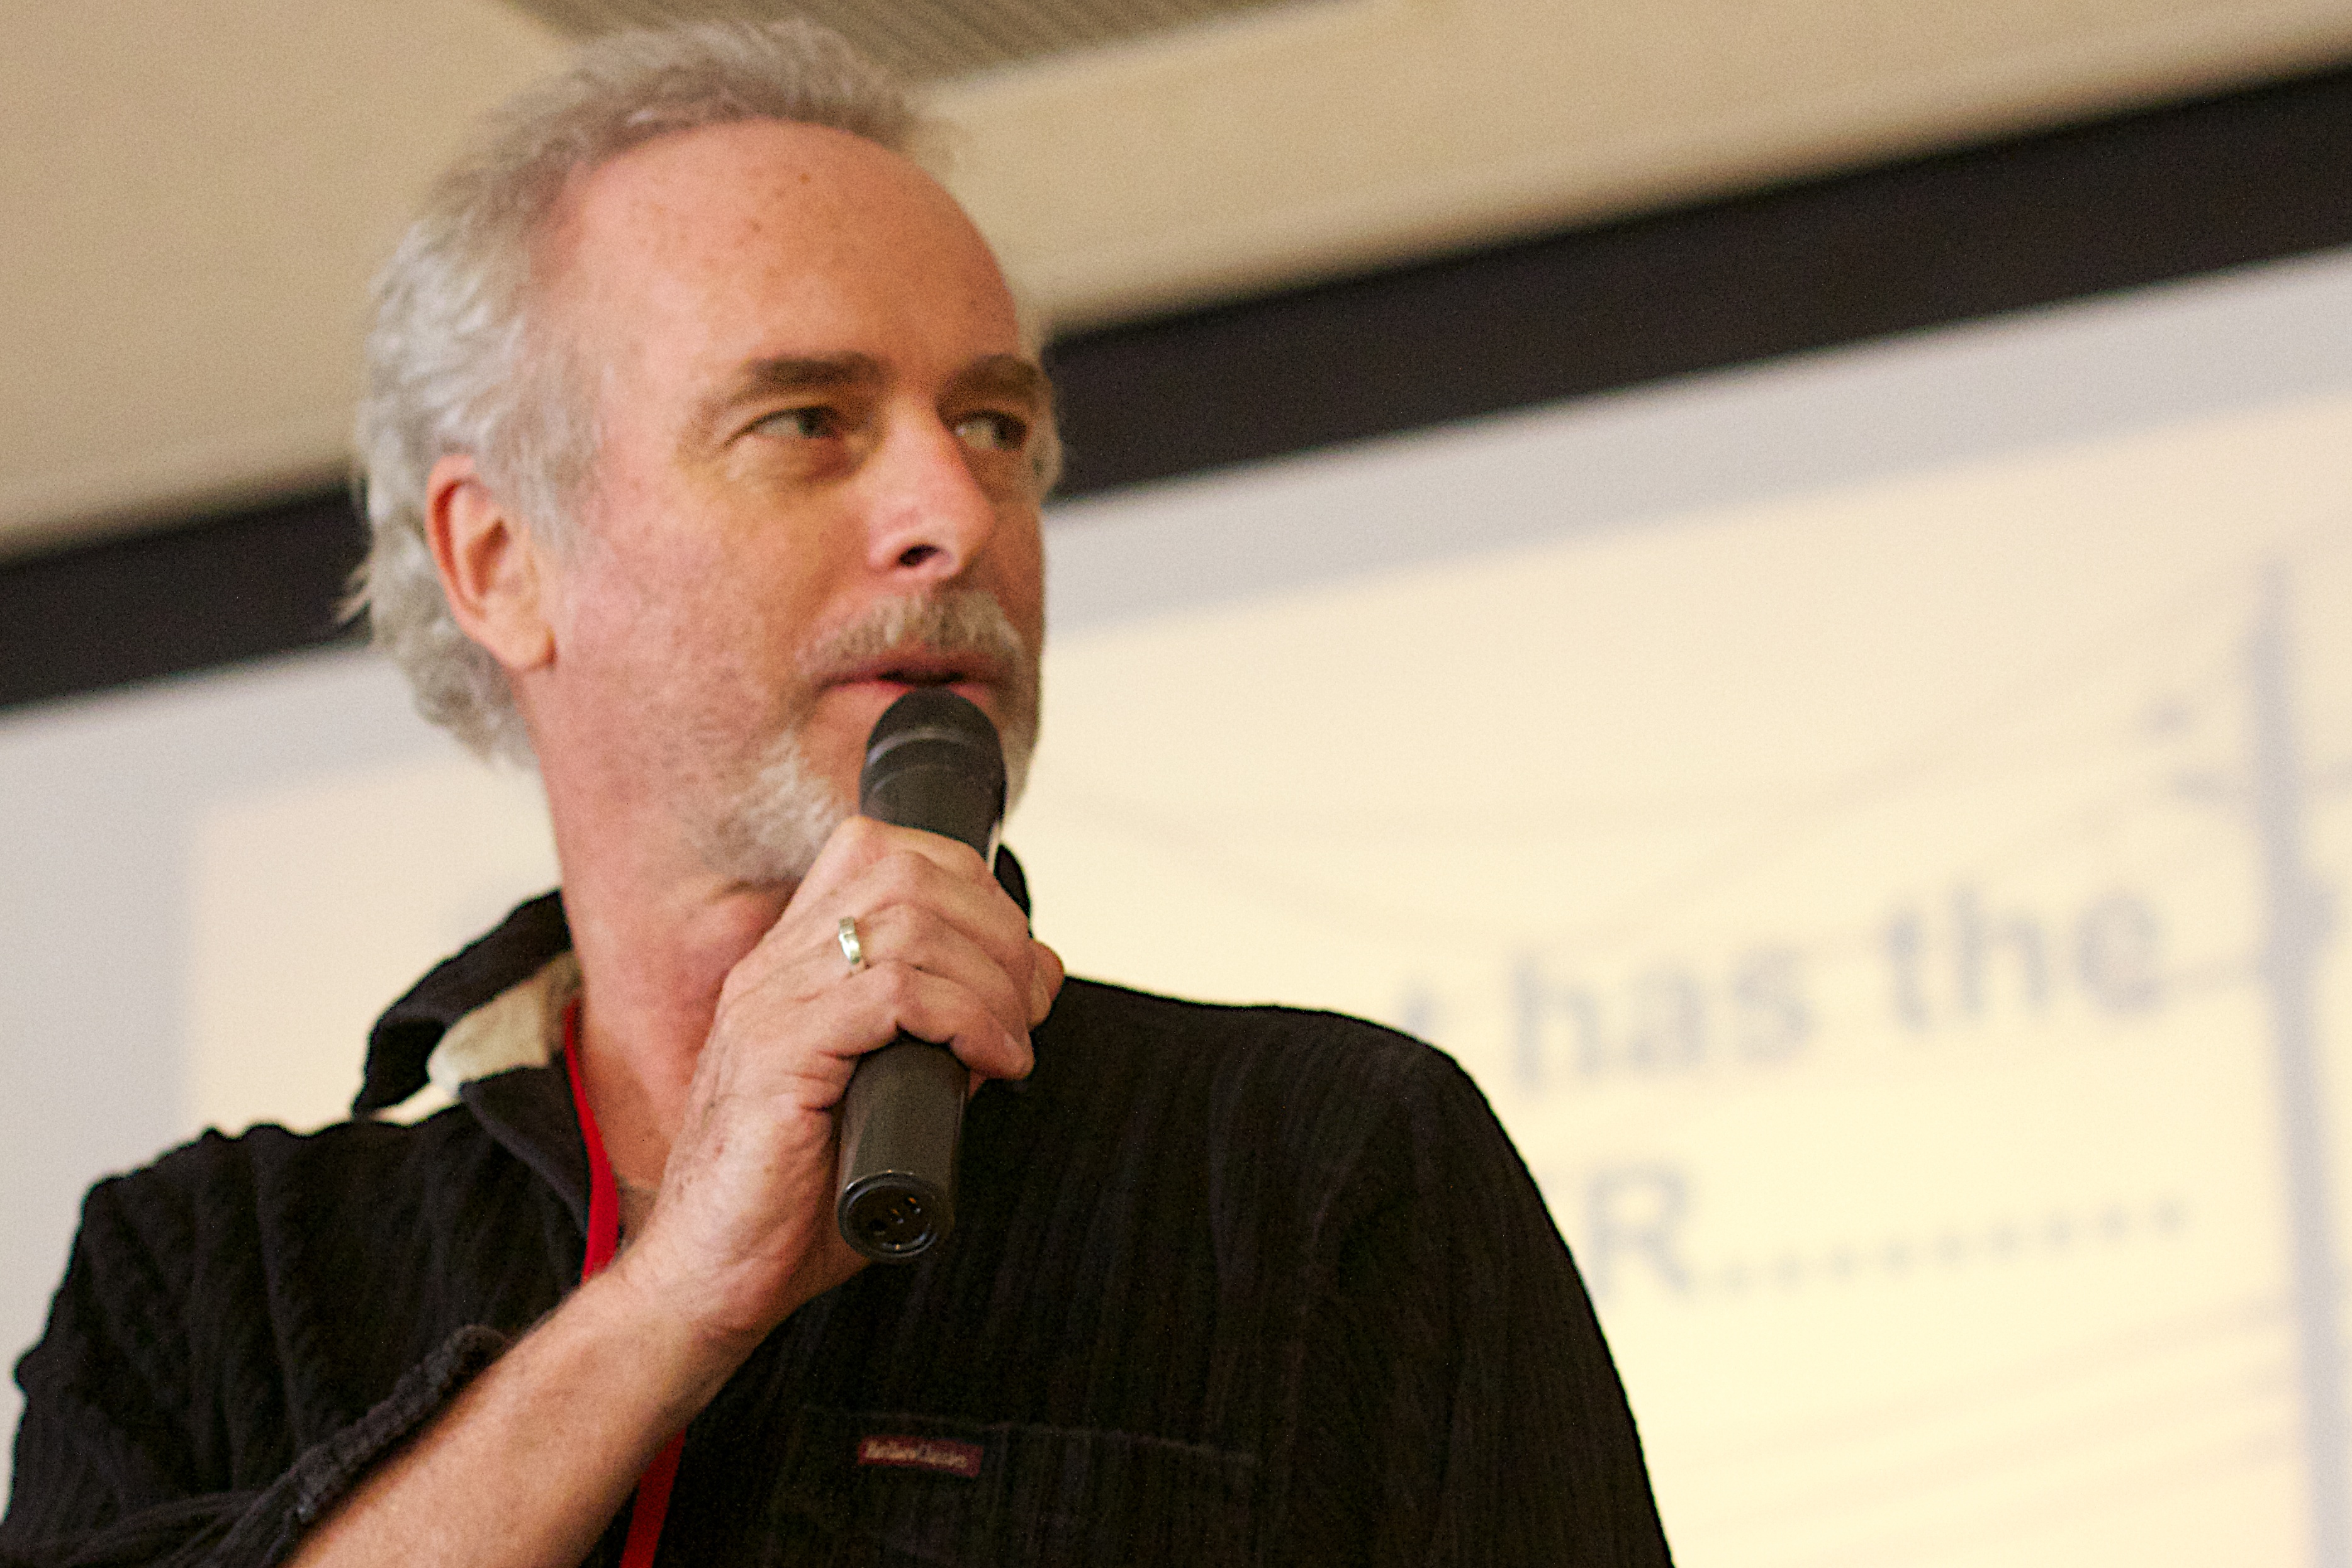
person, profession, speech, lecture, flatclass2013